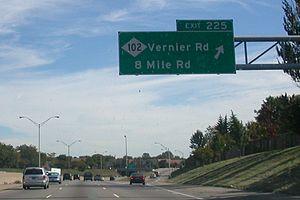
8 Mile est un film américain réalisé par Curtis Hanson, sorti en 2002. La vedette principale du film est le célèbre rappeur Eminem : le film est largement inspiré de son parcours. Son titre vient de 8 Mile Road, une route qui sépare la ville de Détroit, majoritairement noire, et la banlieue nord, majoritairement blanche.
"Eminem, souvent stylisé EMINƎM, de son vrai nom Marshall Bruce Mathers III, né le 17 octobre 1972 à Saint Joseph dans l'État du Missouri, est un rappeur américain, également producteur, acteur, compositeur, et fondateur de label. En plus de sa carrière solo, il est aussi membre du groupe D12, dont il est le cofondateur, et compose le duo Bad Meets Evil avec Royce da 5'9"". Il a également fait partie, dans sa jeunesse, d'un groupe nommé Soul Intent.